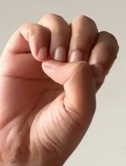
ASL sign: E